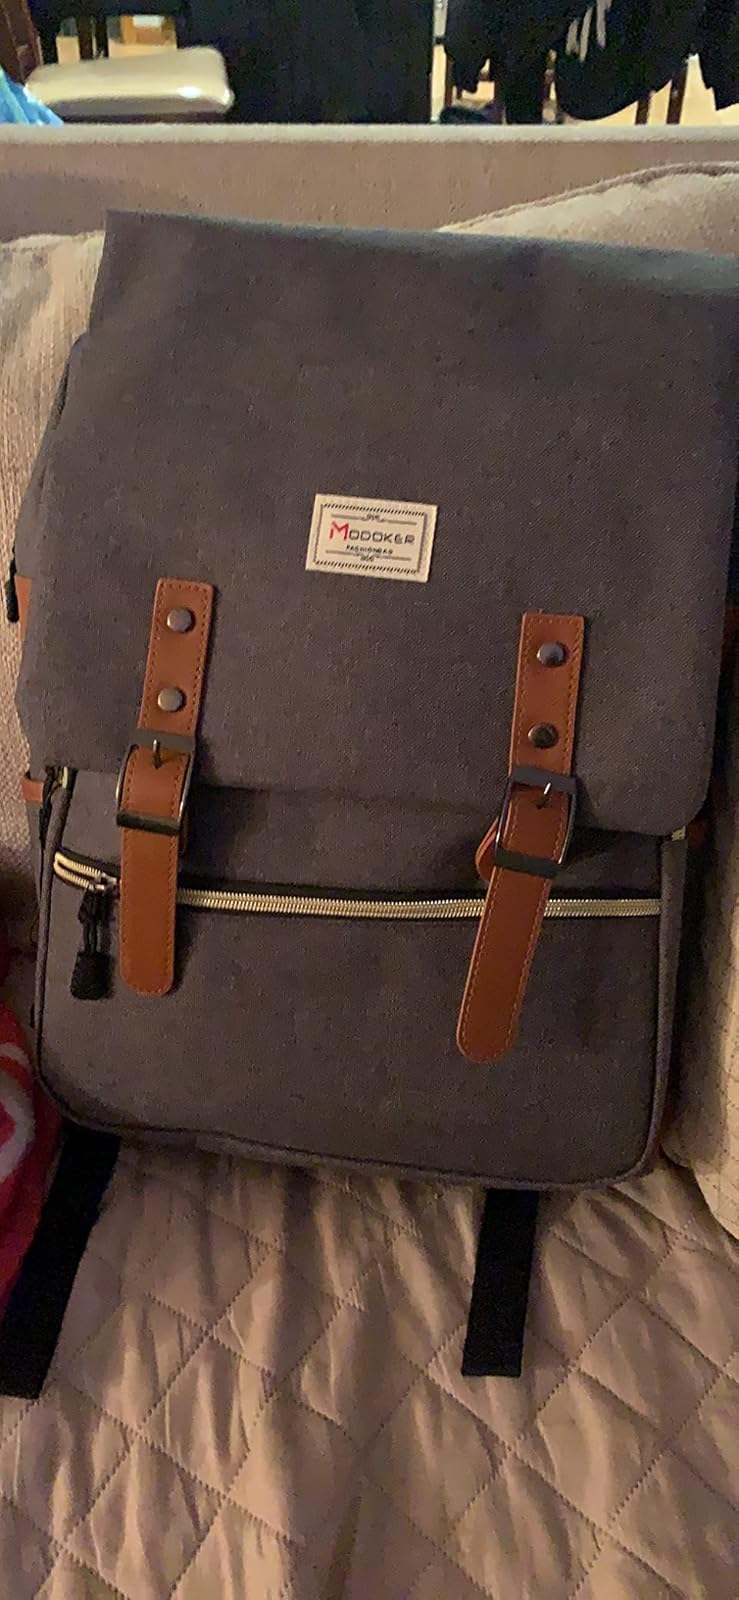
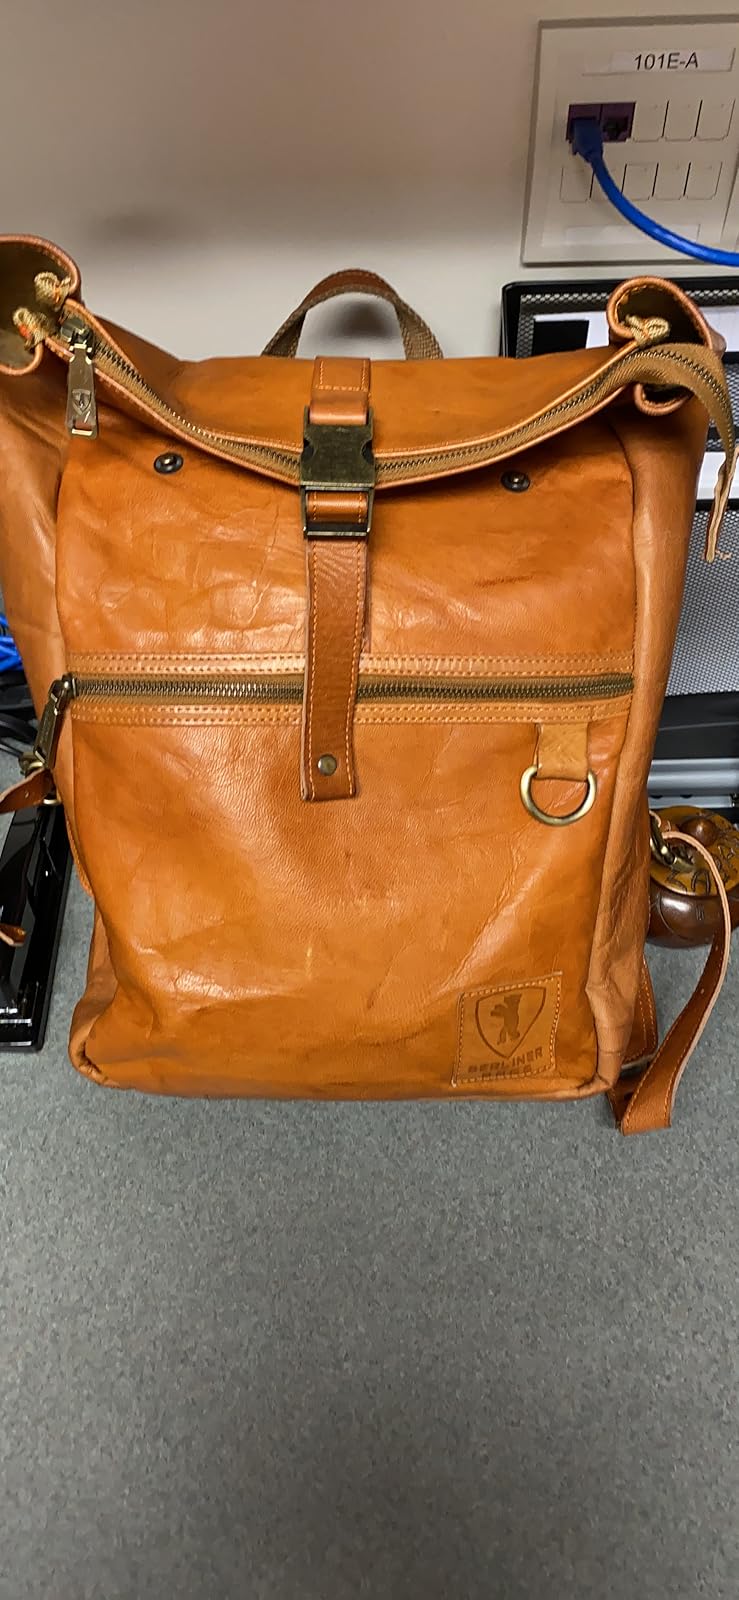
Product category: bag
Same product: no